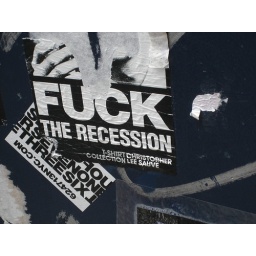
SoHO, NYC walking by a pizza place and saw this sticker on a mail box